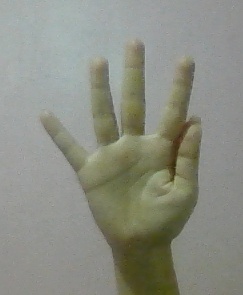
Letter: sheen